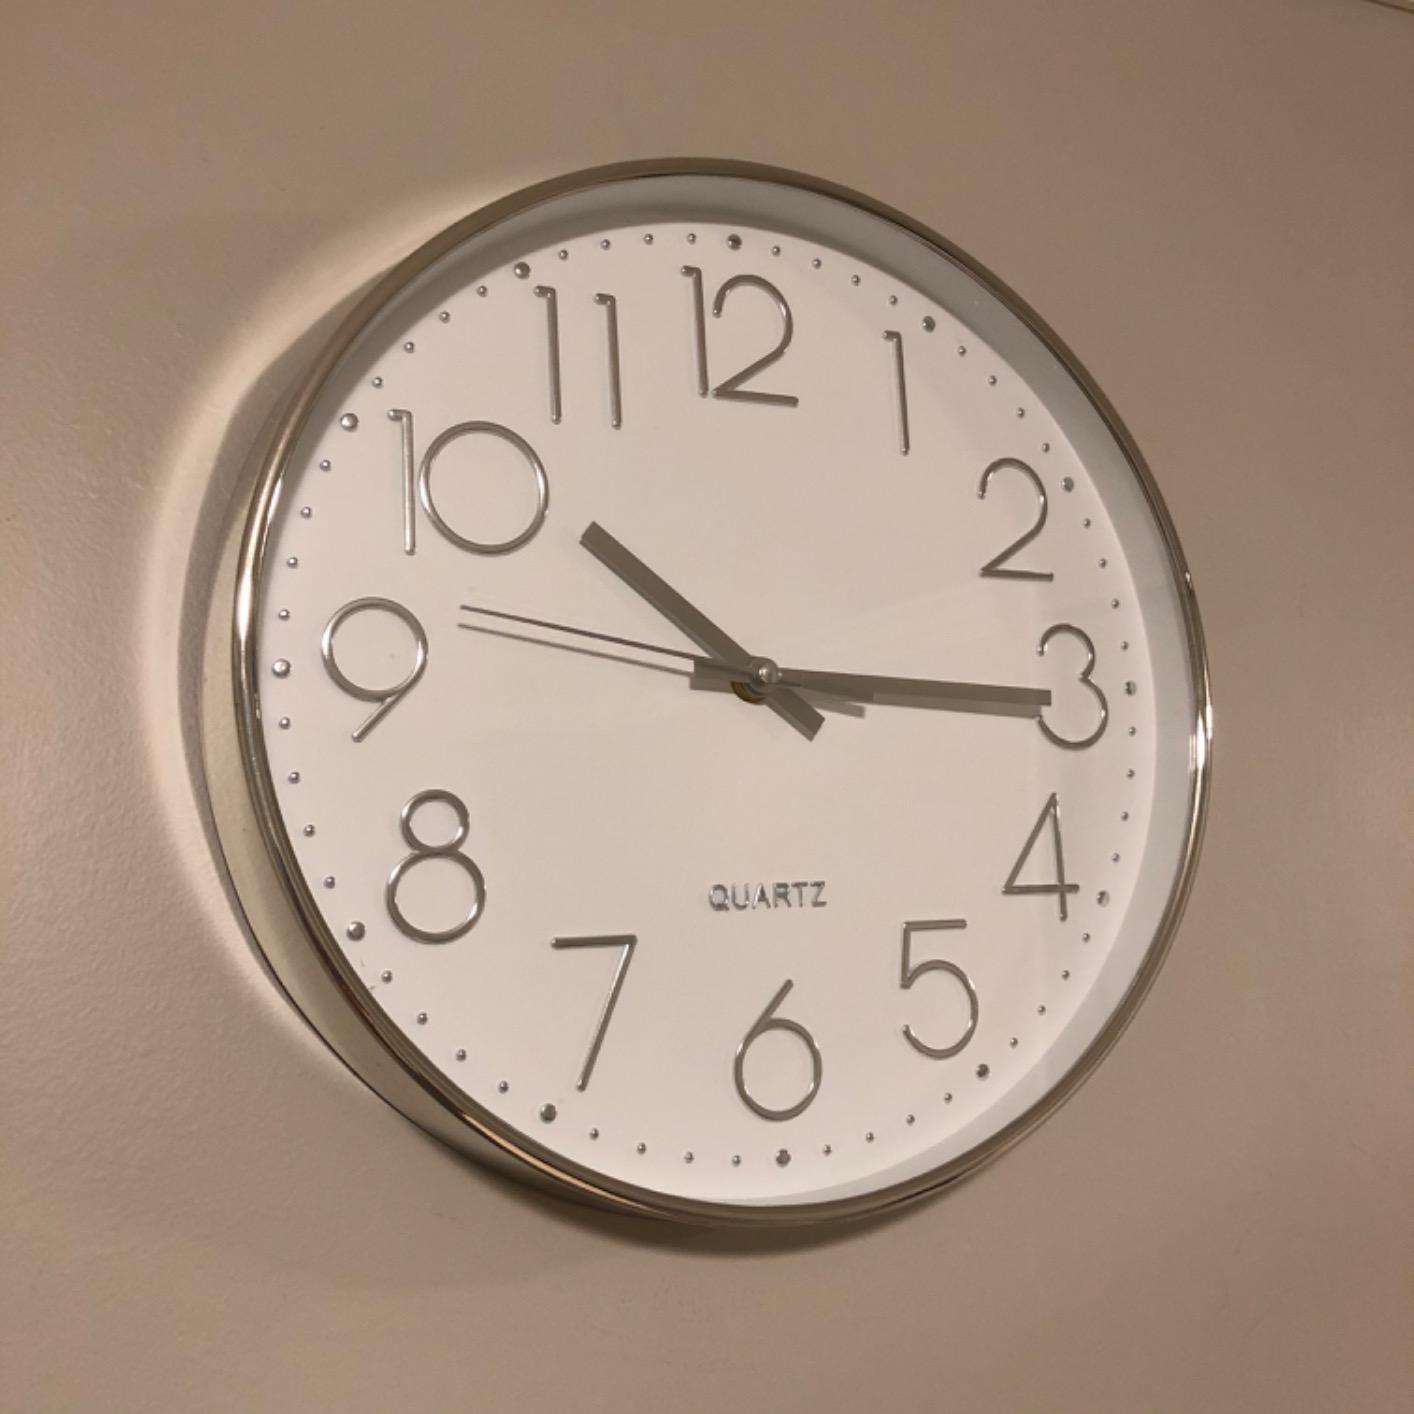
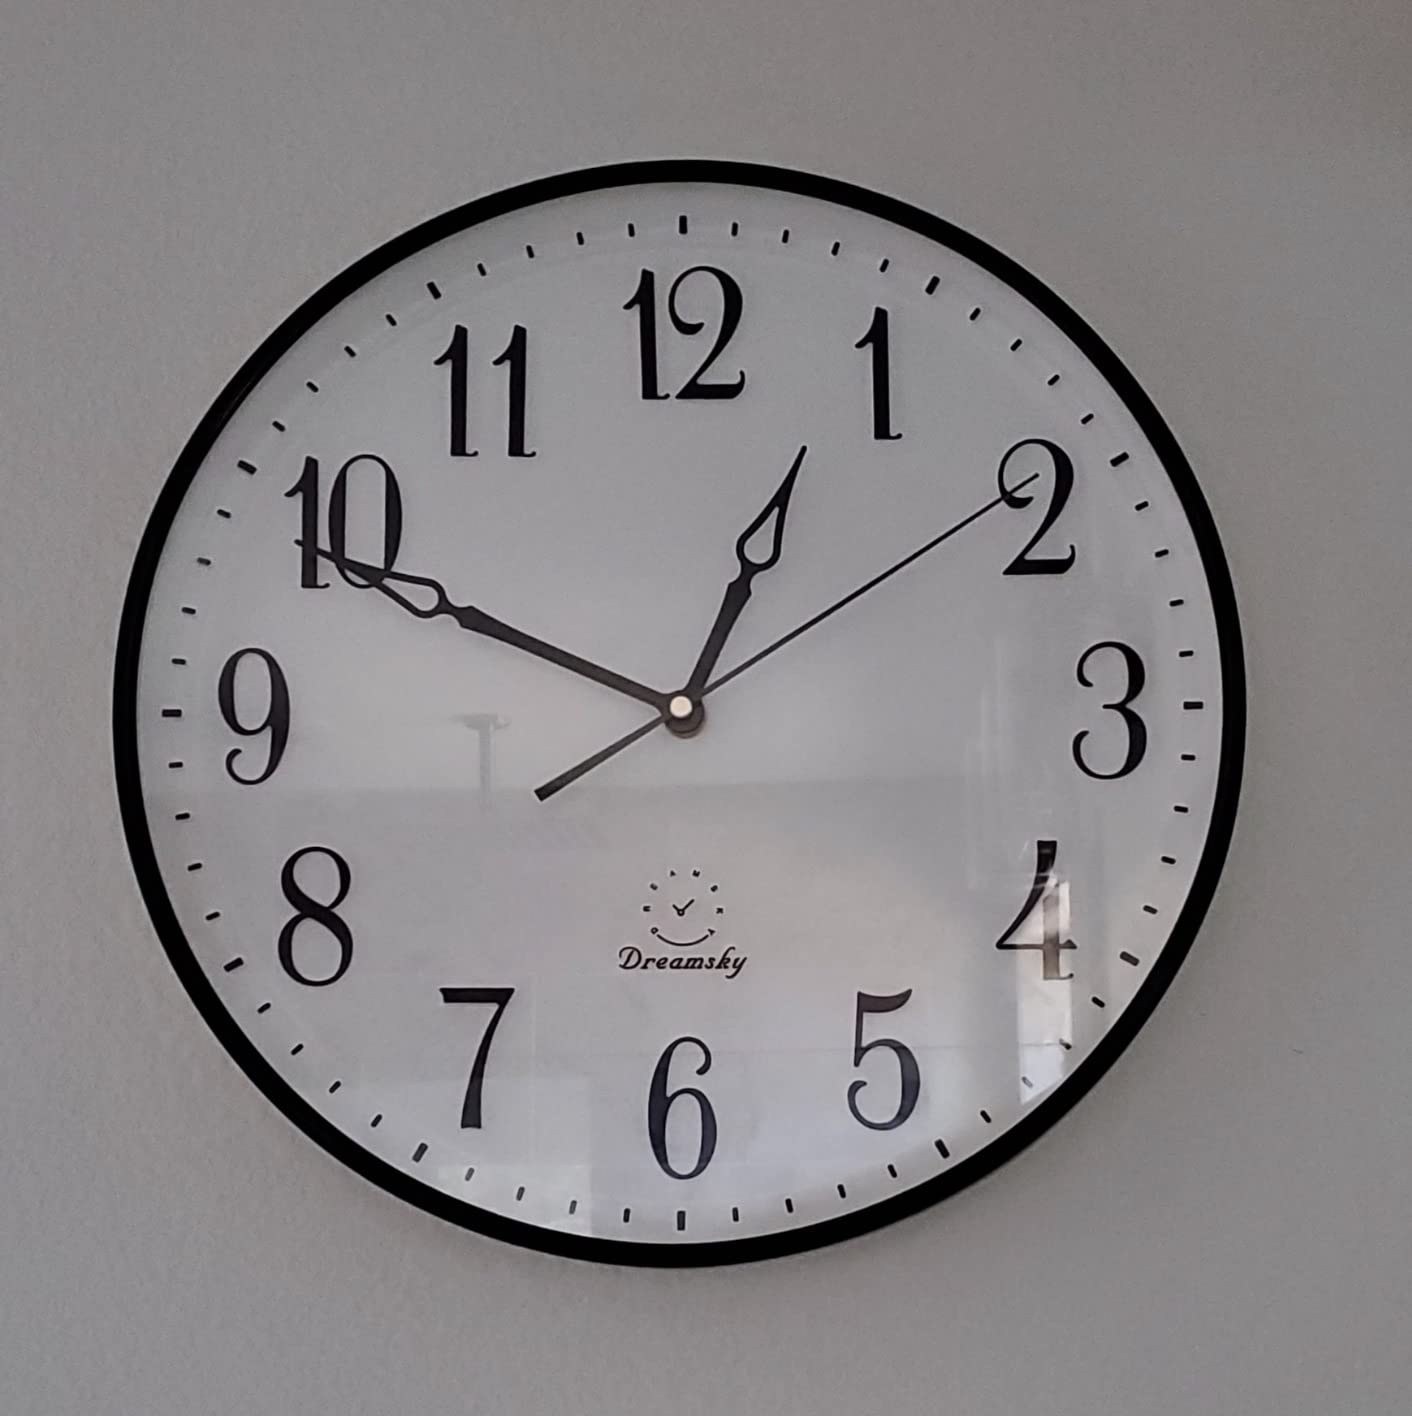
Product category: clock
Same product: no